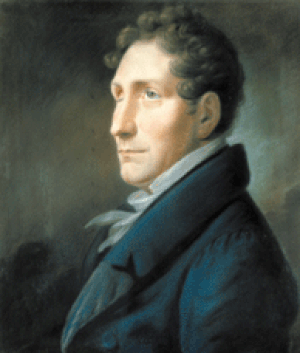
fr:Friedrich_Kuhlau Suomi: fi:Friedrich_Kuhlau
4 janvier : Œdipe à Colone, drame en musique de Antonio Sacchini, créé à Versailles.
12 janvier : création de Fausta de Donizetti, à Naples